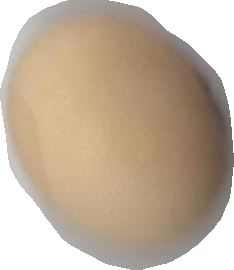
Variety: Anjasmoro